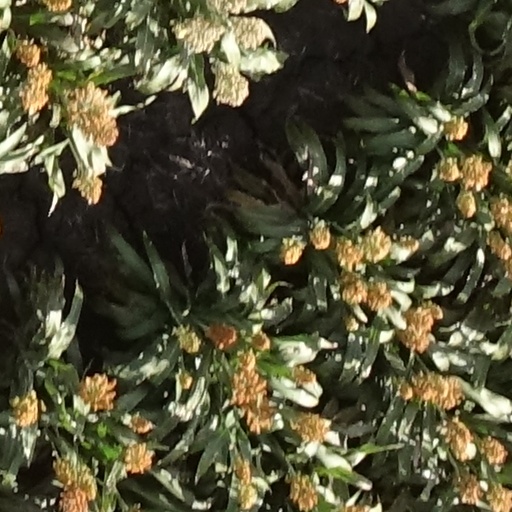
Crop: sorghum